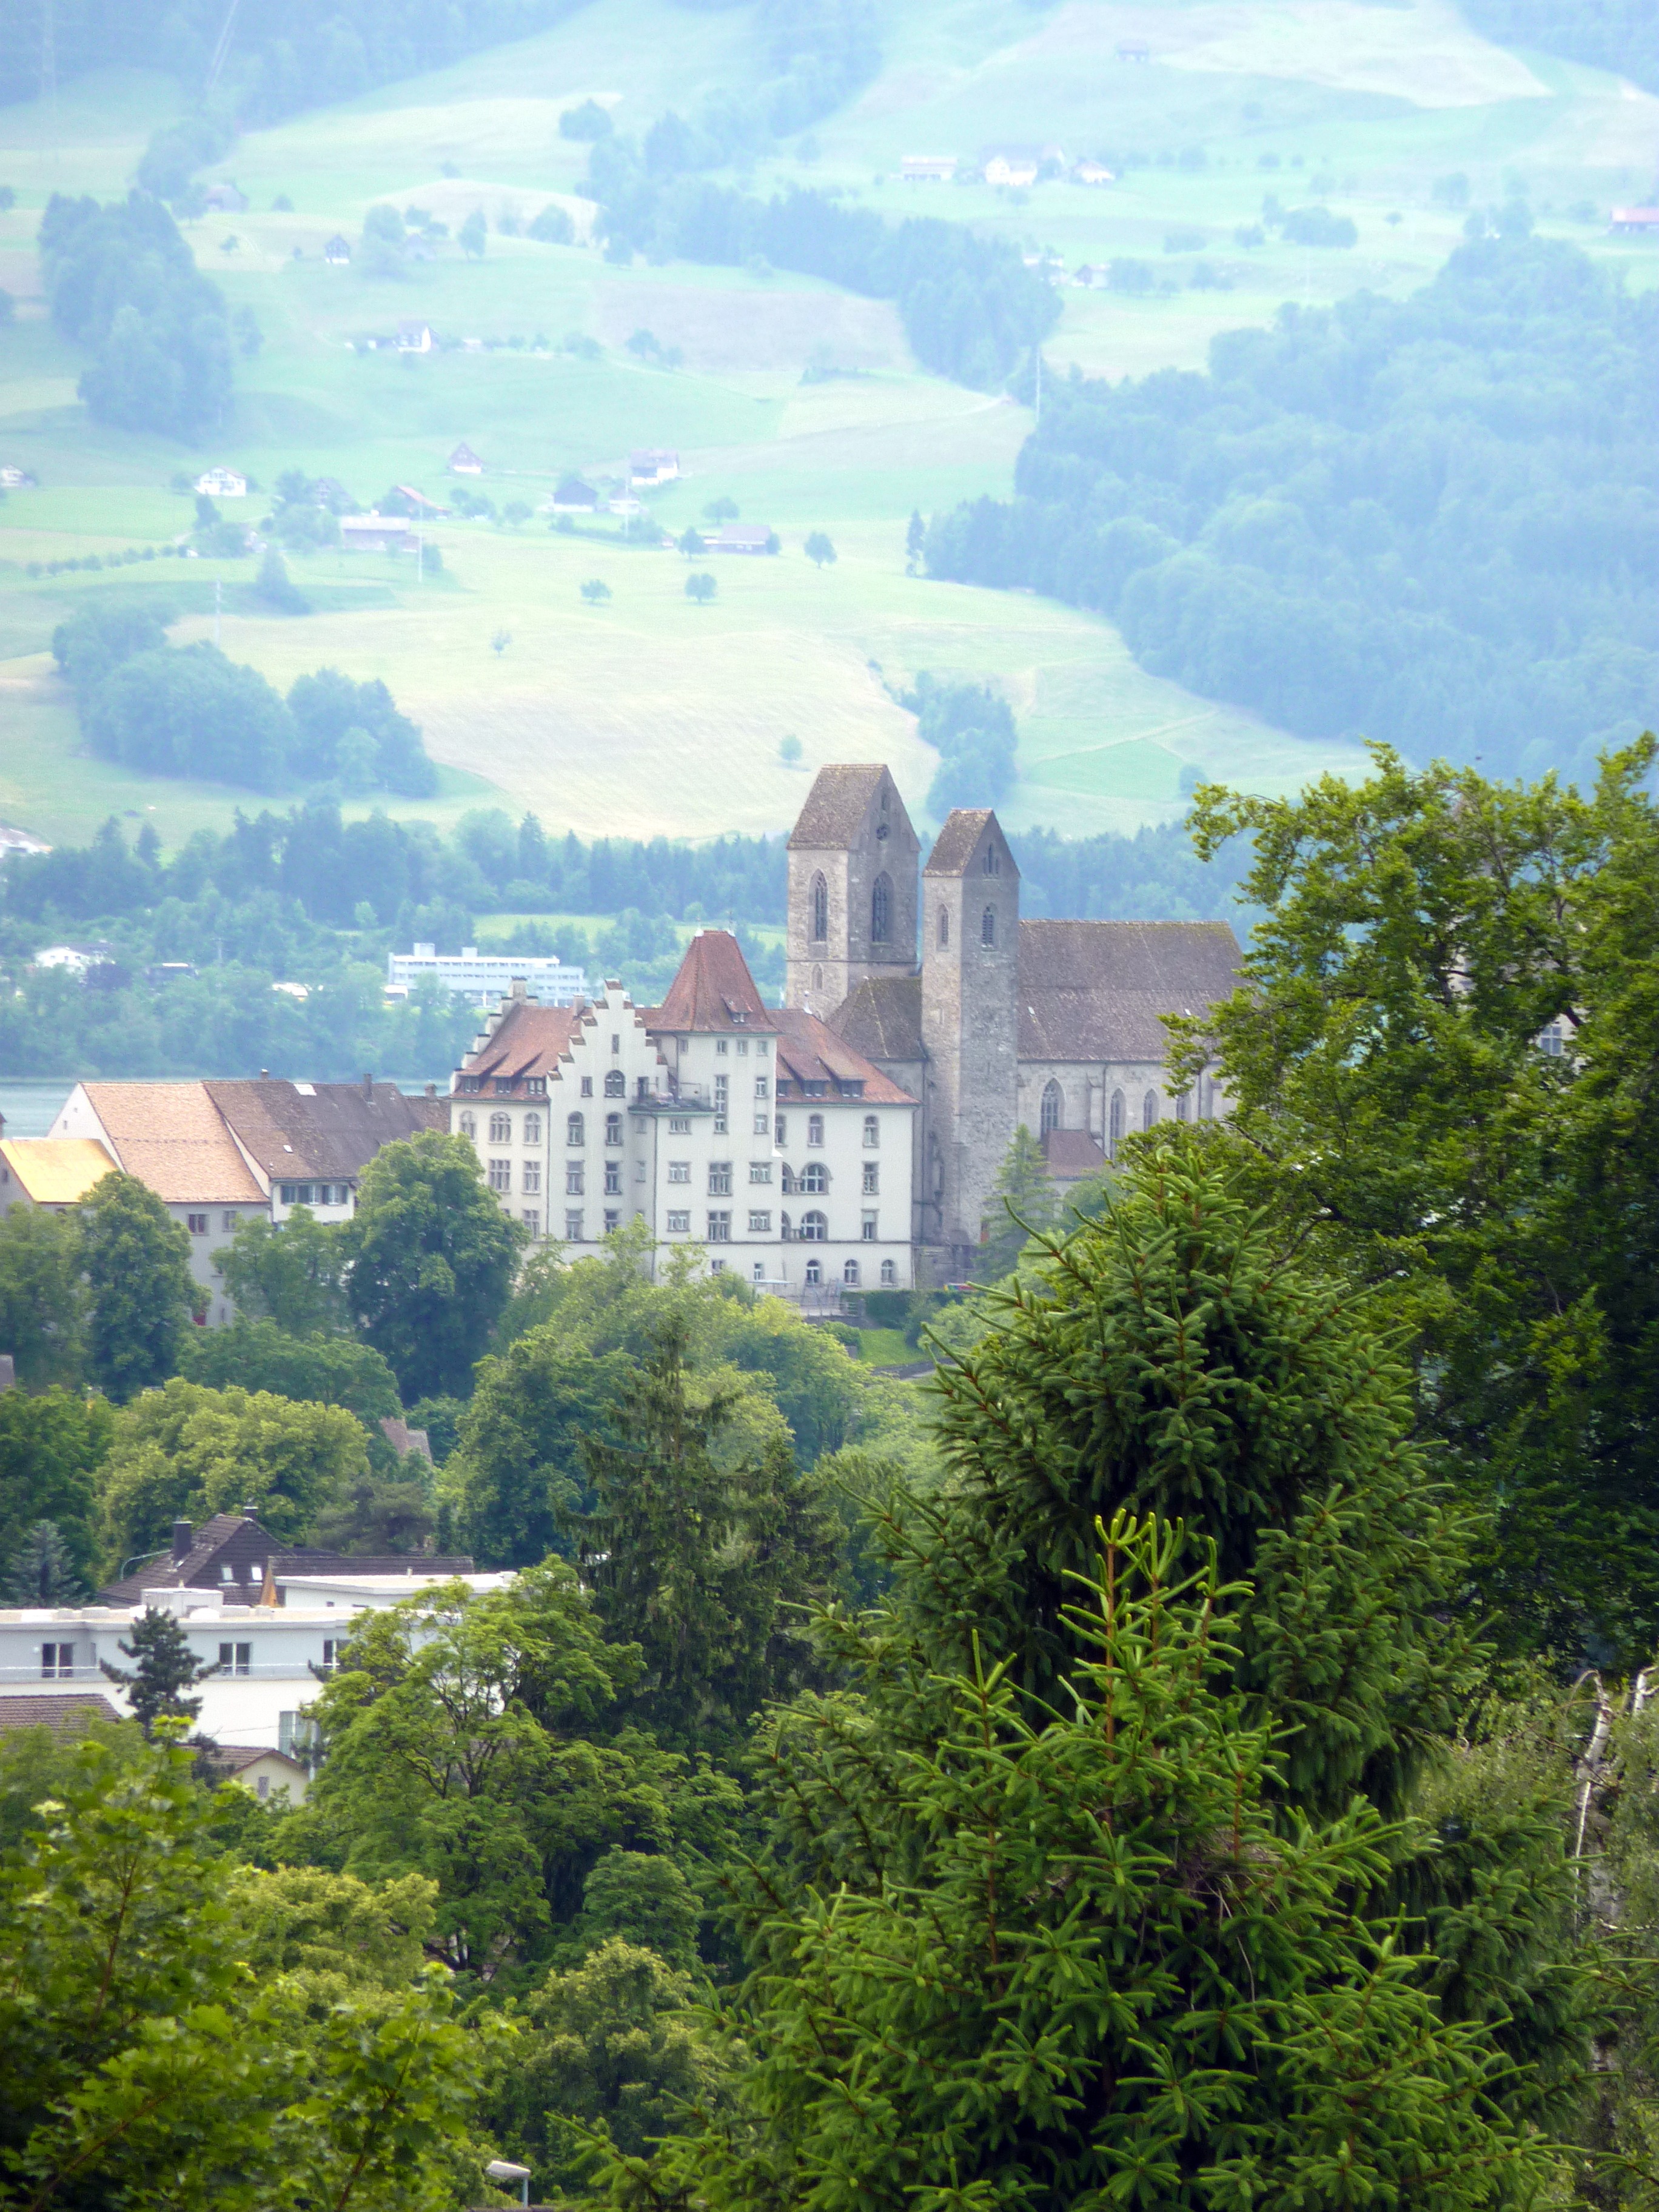
mountain, architecture, hill, town, river, valley, mountain range, cityscape, castle, landmark, tourism, places of interest, monastery, switzerland, recovery, lake zurich, rapperswil, human settlement